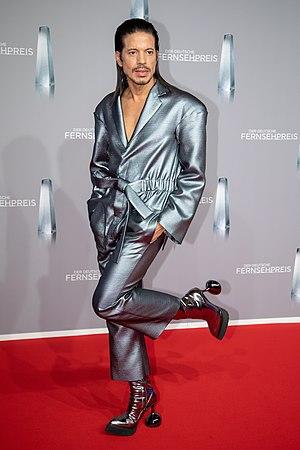
Jorge González, de son vrai nom Jorge Alexis González Madrigal Varona Vila, né le 11 août 1967 à Sancti Spíritus, est un danseur, chorégraphe, styliste, mannequin, conseiller en image, producteur et écrivain cubano-allemand.